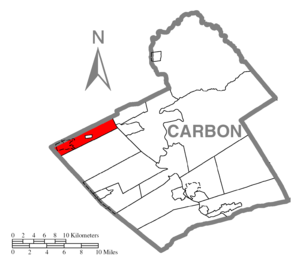
Banks Township est un township, situé au nord-ouest du comté de Carbon, aux États-Unis. En 2010, il comptait une population de 1 262 habitants.